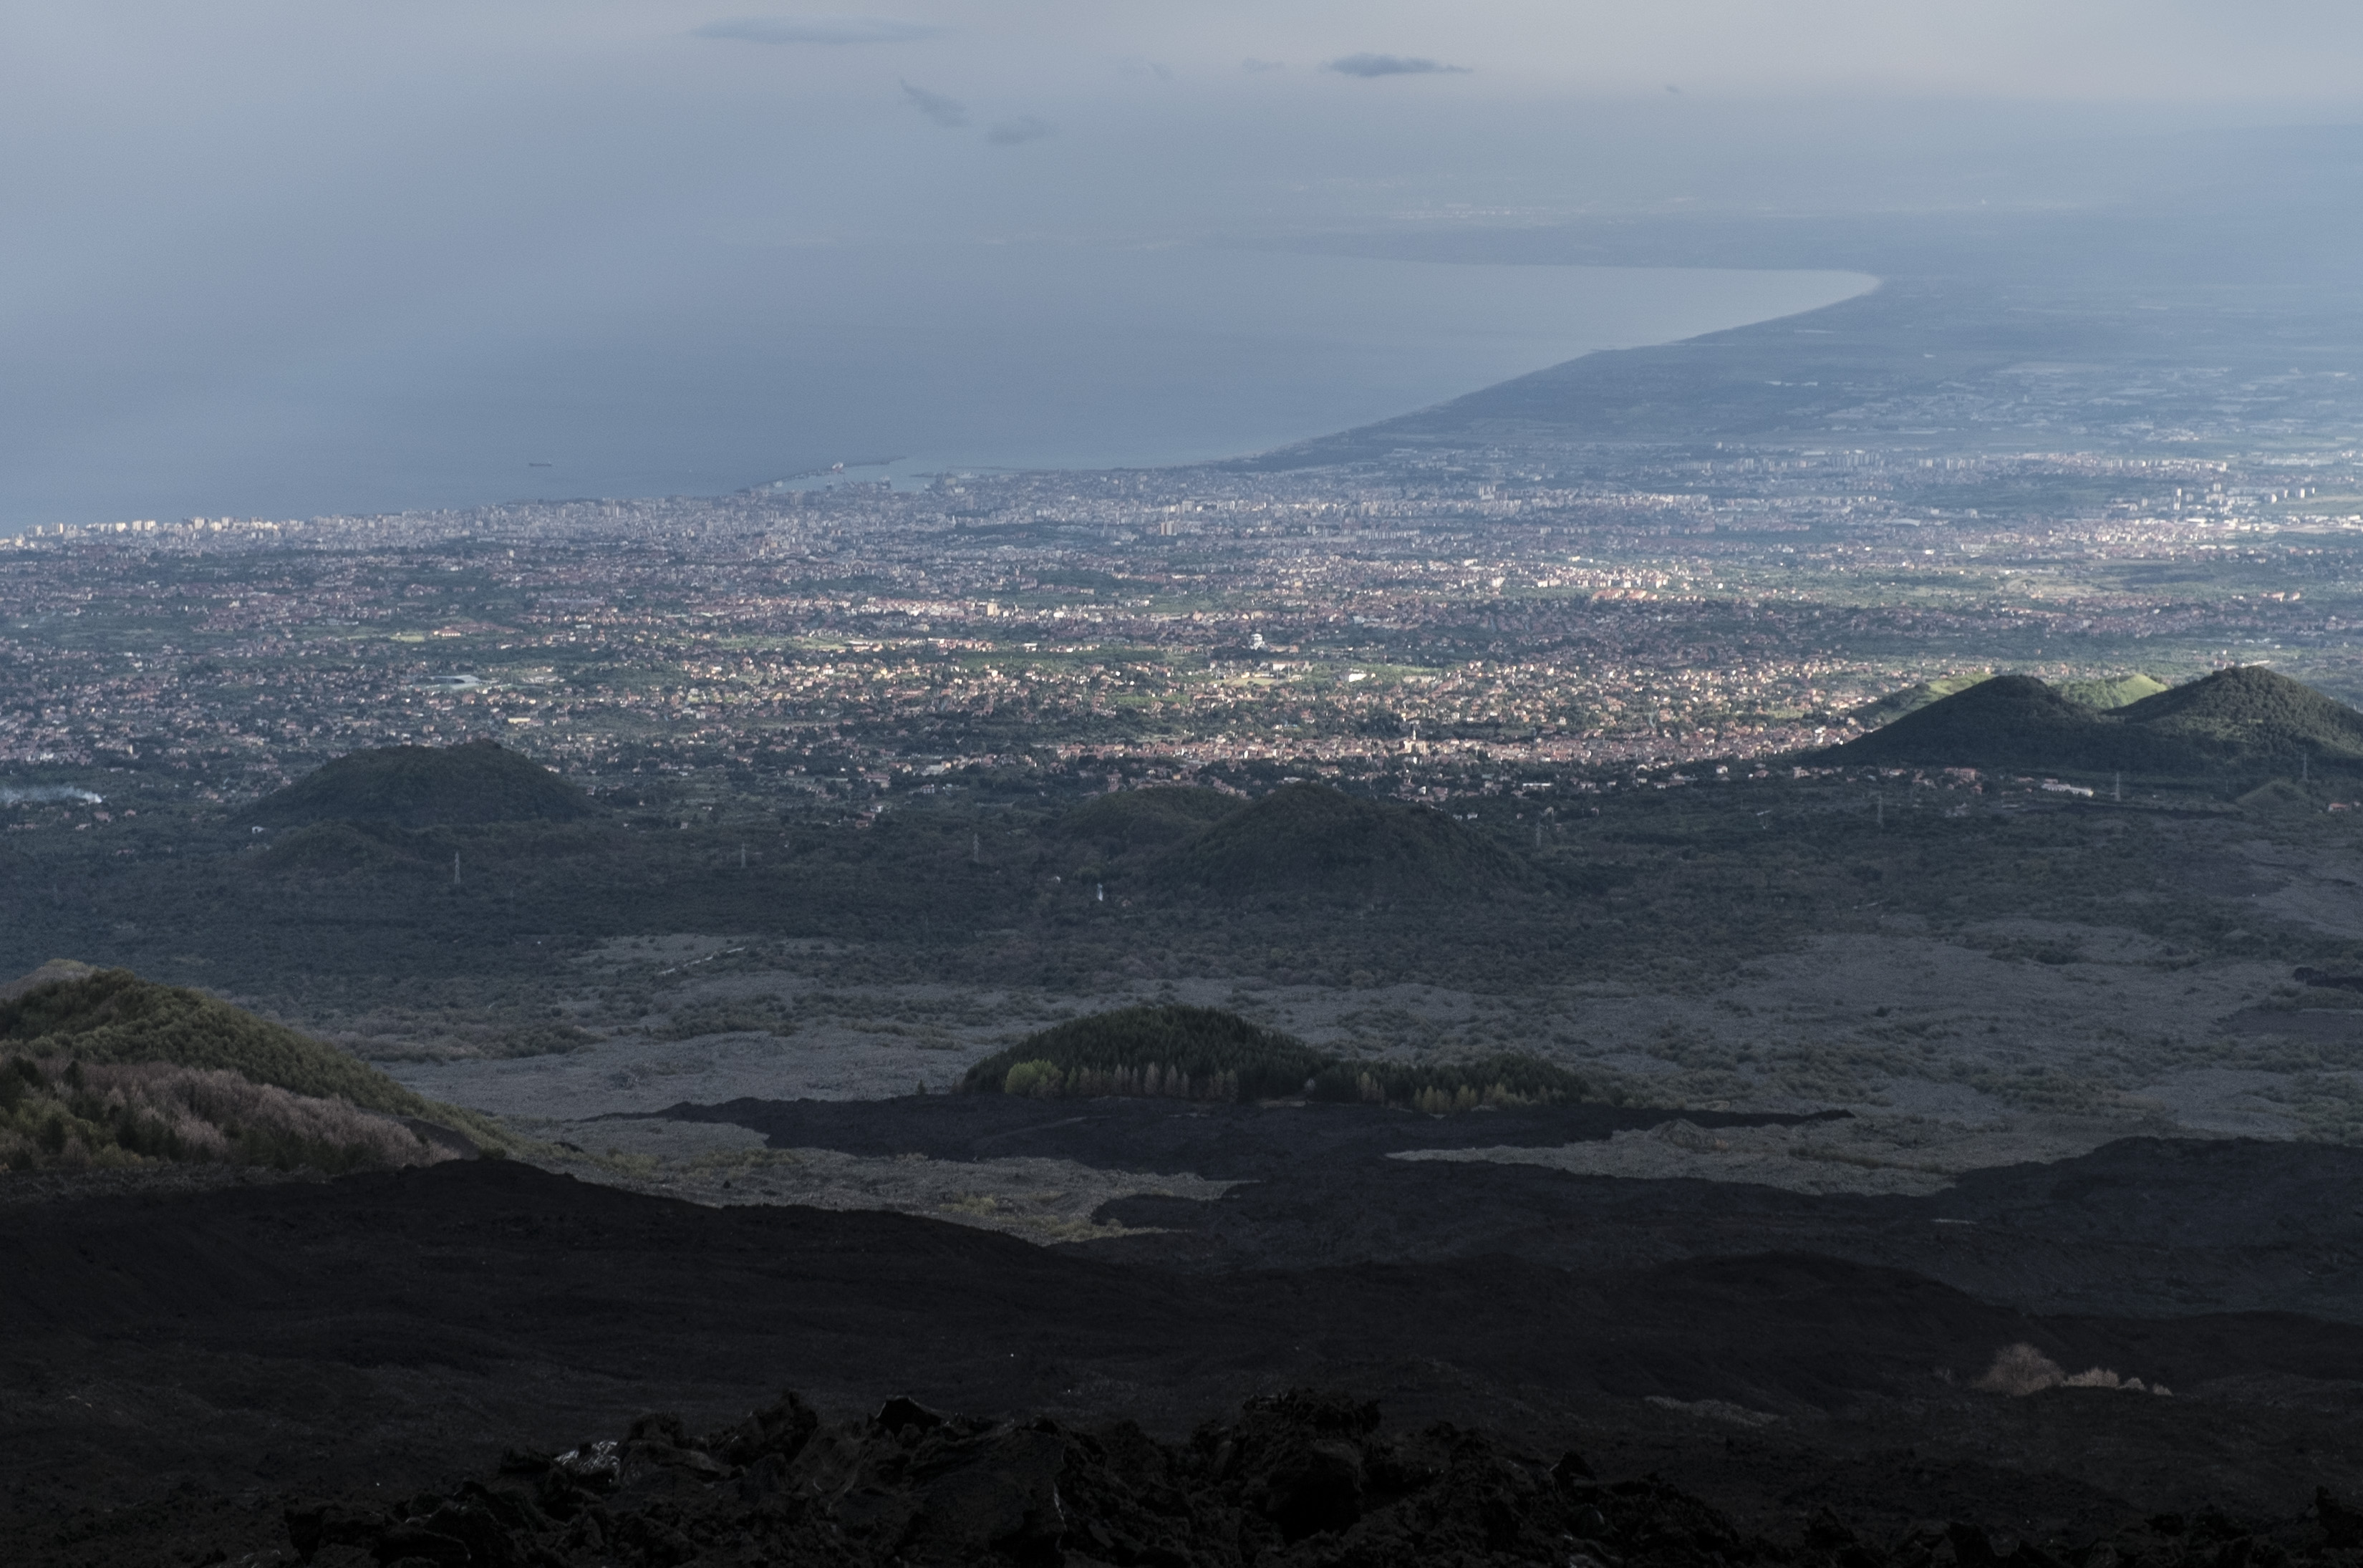
landscape, sea, coast, nature, rock, horizon, wilderness, mountain, cloud, morning, hill, mountain range, dusk, italy, terrain, ridge, summit, geology, plateau, fuji, fell, loch, sicily, etna, fujix, fujixe1, e1, landform, aerial photography, geographical feature, atmospheric phenomenon, mountainous landforms